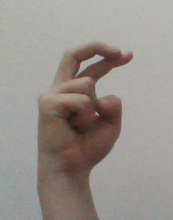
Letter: zay